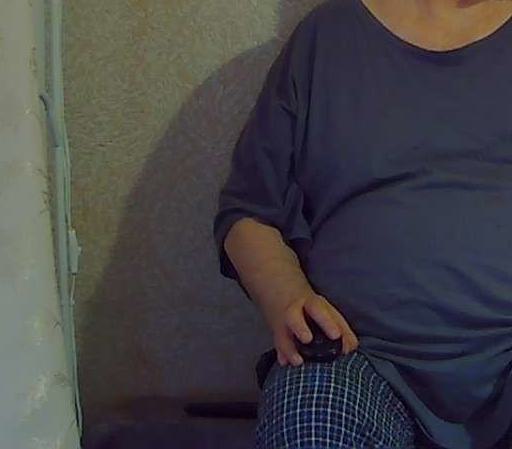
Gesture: no_gesture